To Be or Not to Be (book)

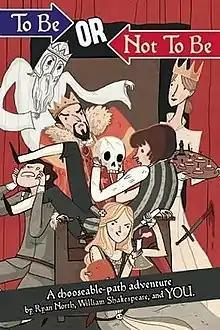

To Be or Not to Be: A Chooseable-Path Adventure, also referred to as To Be or Not to Be: That Is the Adventure, is a 2013 novel by Ryan North, retelling the story of Shakespeare's "Hamlet" in a choose your own adventure format and mostly contemporary language. The initial run of the book was crowd funded through Kickstarter and published by charitable "uncorporation" Breadpig. It was eventually followed by two sequels, also by North, "Romeo and/or Juliet" and "William Shakespeare Punches a Friggin' Shark and/or Other Stories".